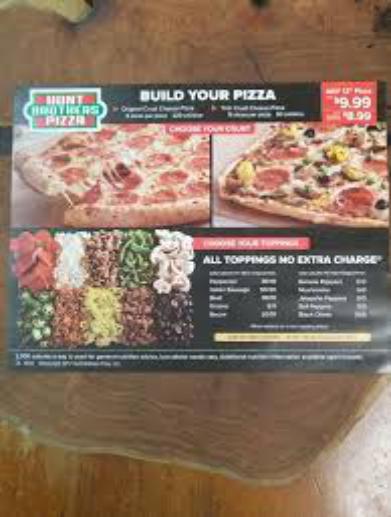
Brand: Hunt Brothers Pizza
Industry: Food